Mister Mxyzptlk

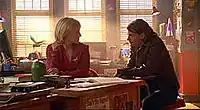
Trent Ford (right) as Mikhail Mxyzptlk with Chloe Sullivan (Allison Mack) in the "Smallville" episode "Jinx".

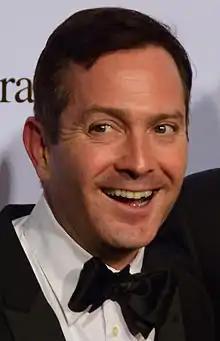
Thomas Lennon portrayed Mr. Mxyzptlk in "Supergirl"s 100th episode.

In 2009, Mister Mxyzptlk was ranked as IGN's 76th Greatest Comic Book Villain of All Time.